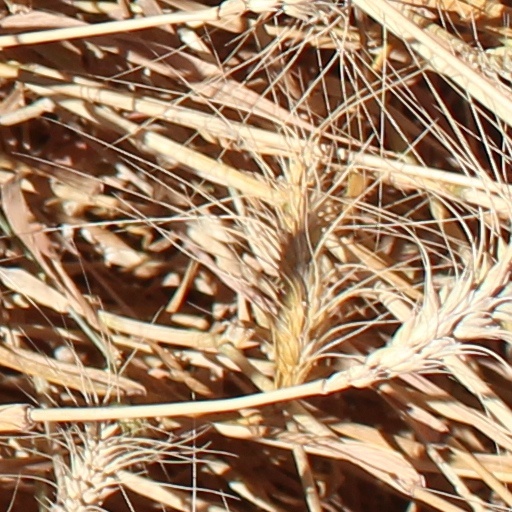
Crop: wheat